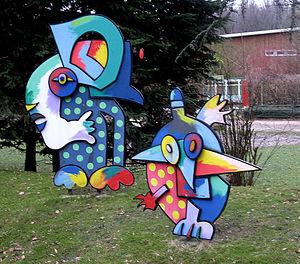
Otmar Alt est un peintre, dessinateur, designer et sculpteur allemand. Il est né en 1940 à Wernigerode.